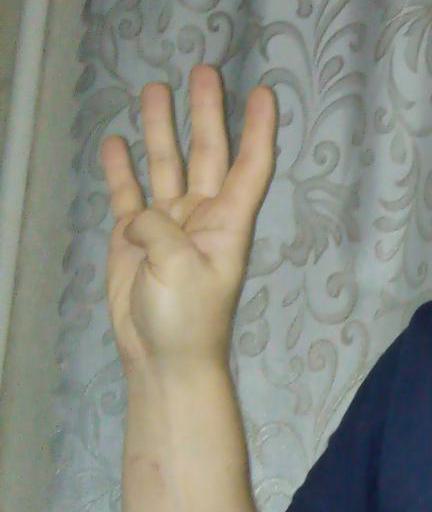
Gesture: four